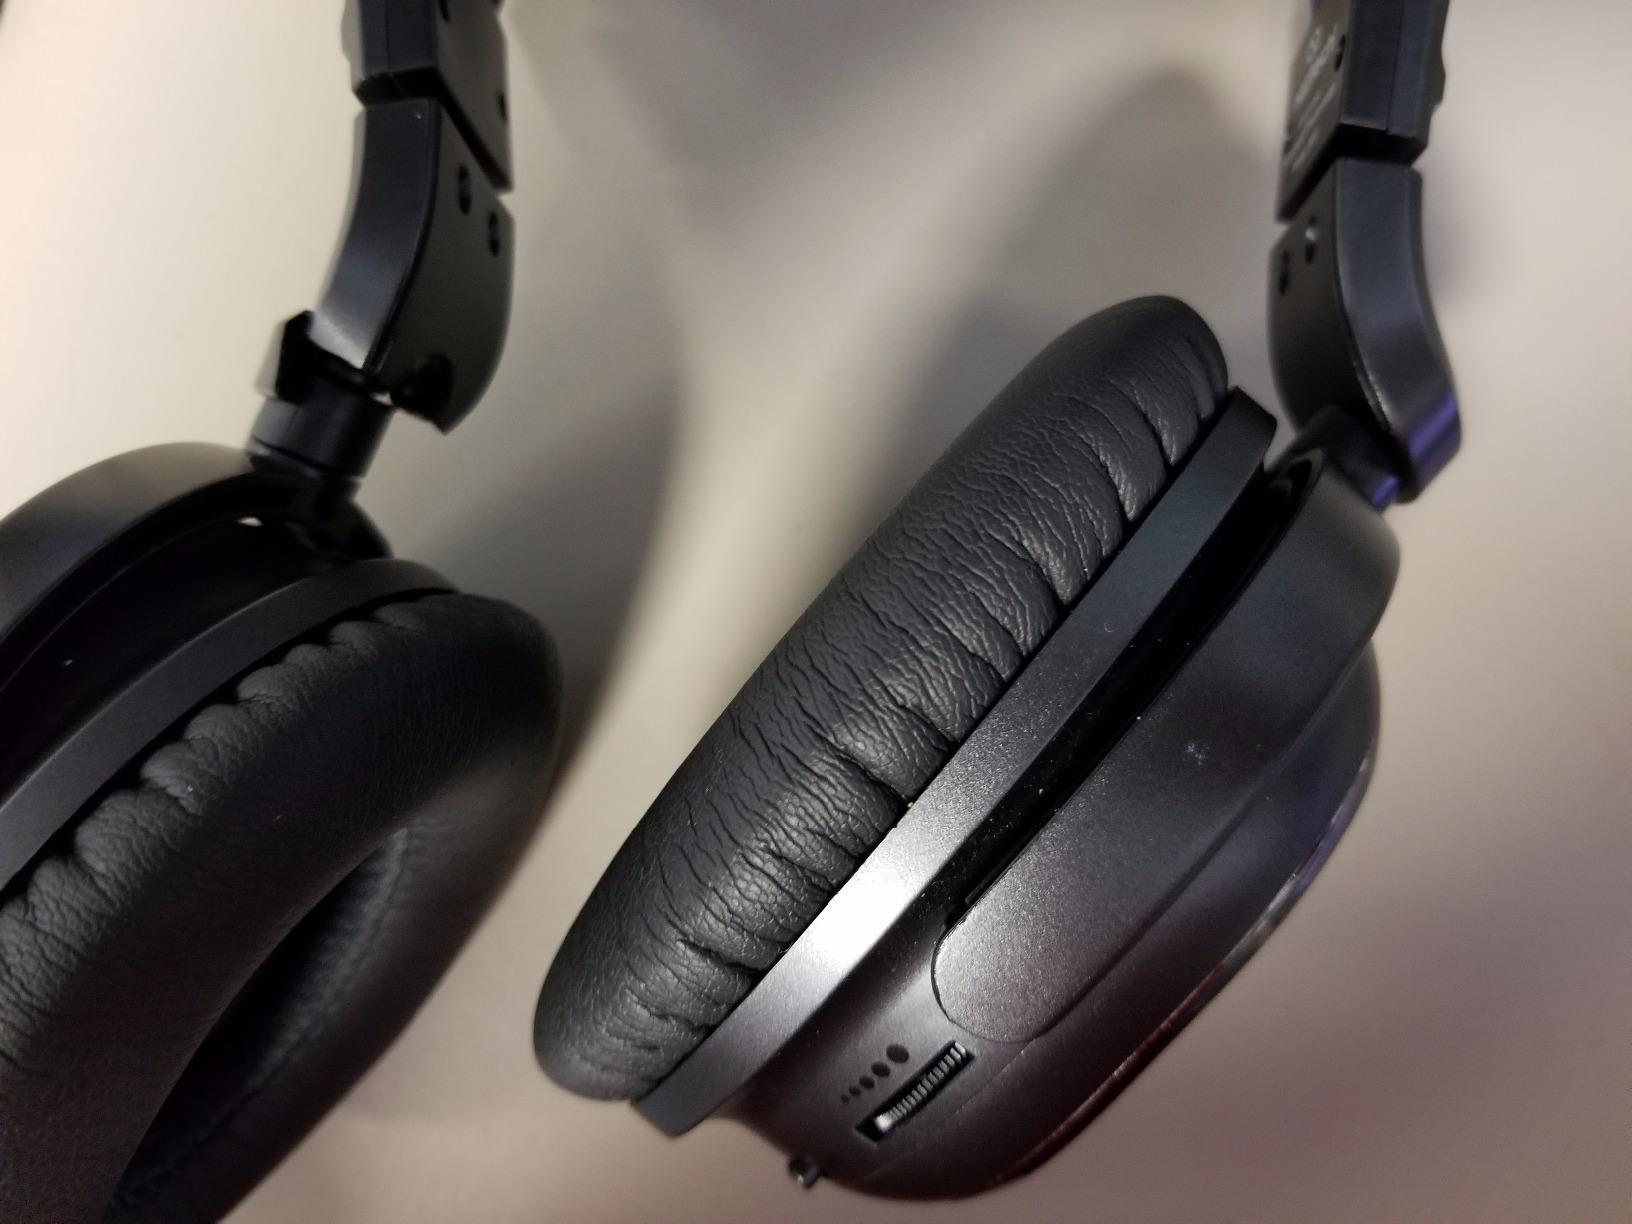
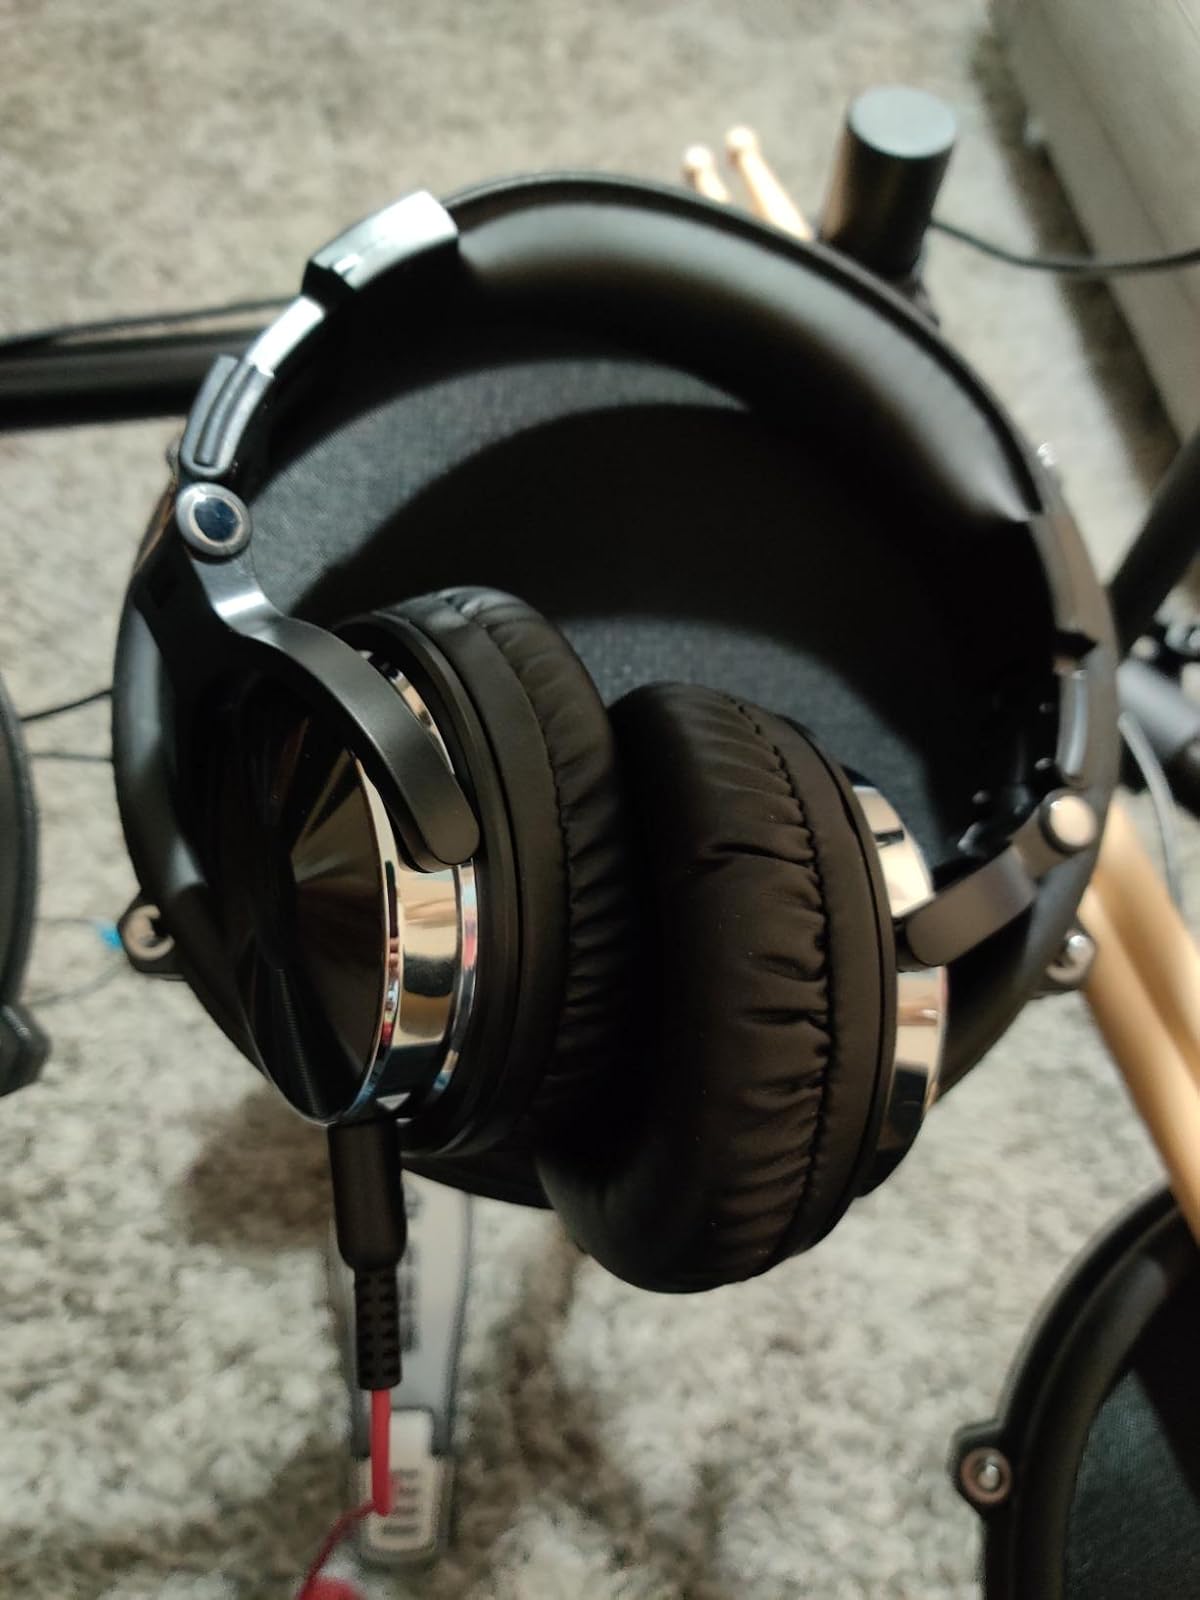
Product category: headphones
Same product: no